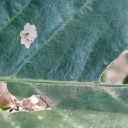
Label: Miner